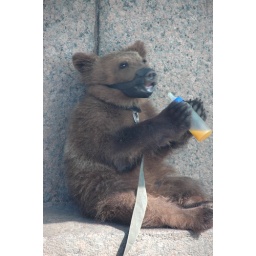
a real bear cub being exploited in St Petersburg